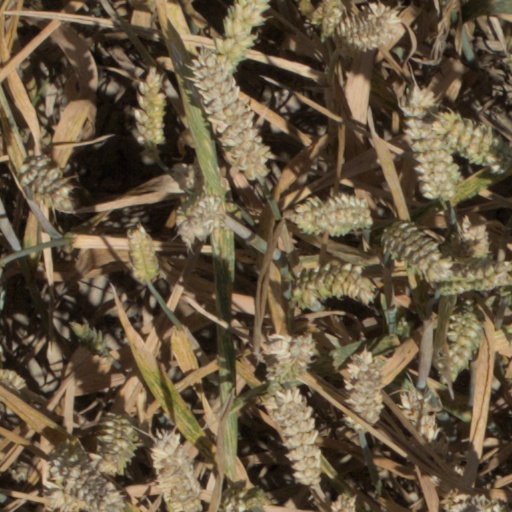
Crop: wheat